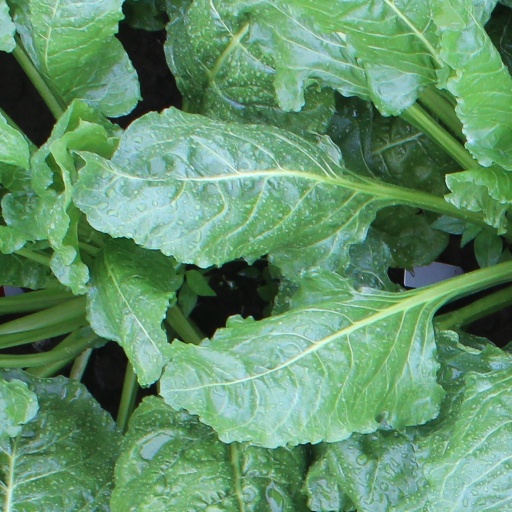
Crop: sugar beet